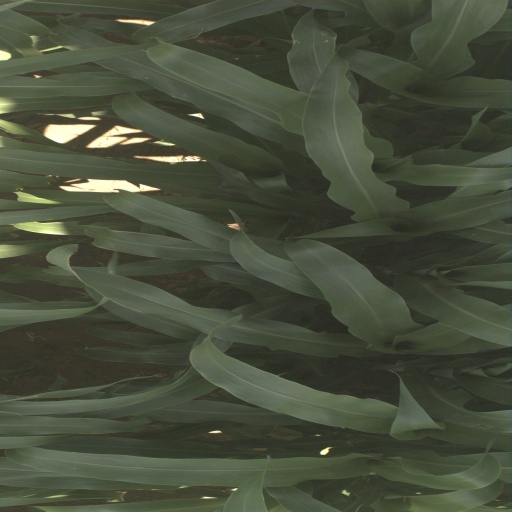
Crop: sorghum